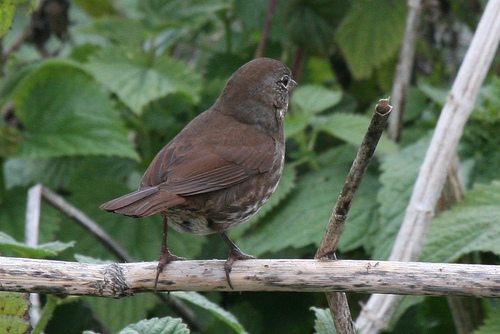
this small brown bird has a short beak and a spotted belly.
this is a bird with a white belly and a brown and grey back.
this dark-grey bird has white spots on its breast, a short grey bill, and stone-colored feet.
a round-bellied bird with mostly brown feathers and some speckling with white on its belly and breast.
shades of brown back, wings, and head with white and brown spotted belly.
this bird is brown with white and has a very short beak.
this bird is white and brown in color, with a brown beak.
a short and plumb bird with a small, round, and black eye.
this bird has wings that are brown and has a short bill
this bird has wings that are brown and has a spotted belly
Species: Fox Sparrow